Peñalara Cirque

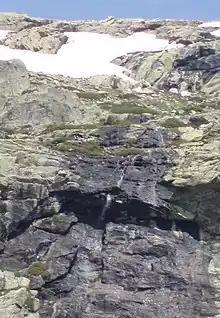

The northwest sector is within a cornice of peaks with a "C" shape oriented to the east. To the north it is bounded by the Peñalara Peak (2430 m), the highest in the Sierra de Guadarrama, and the peak of Hermana Mayor (2285 m) is in the extreme southwest. These two mountains are separated by approximately 1200 meters and between them there is a pass of 2264 meters altitude located in the western part of the sector and is the lowest point of this cornice of peaks.